COVID-19 pandemic in French Guiana

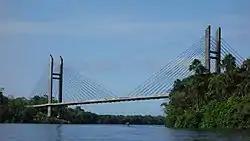
Oyapock River Bridge connecting Saint-Georges with Oiapoque

From 11 May, the first stage of de-confinement came into effect, except for Saint-Georges de l'Oyapock, which would remain confined, because the region had up to new COVID-19 cases. The curfew was now from 23:00 to 05:00.